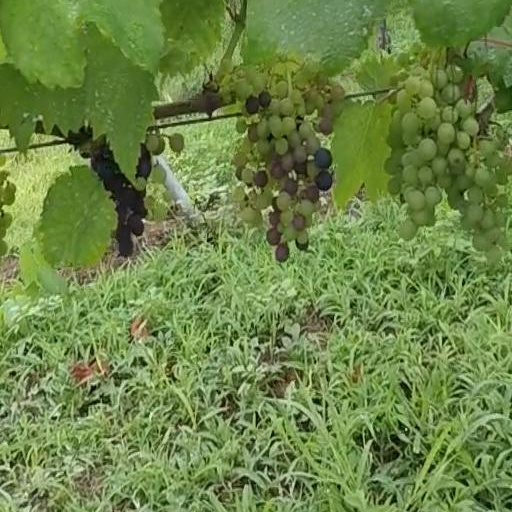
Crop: grape